Chestnut Hill, Philadelphia

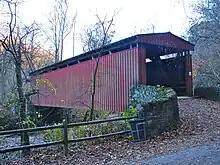
Thomas Mill Covered Bridge

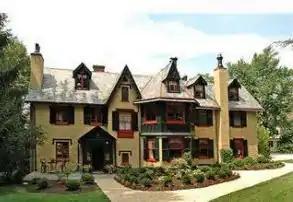
Inglewood Cottage on Bethlehem Pike

The Chestnut Hill listings on the National Register of Historic Places: